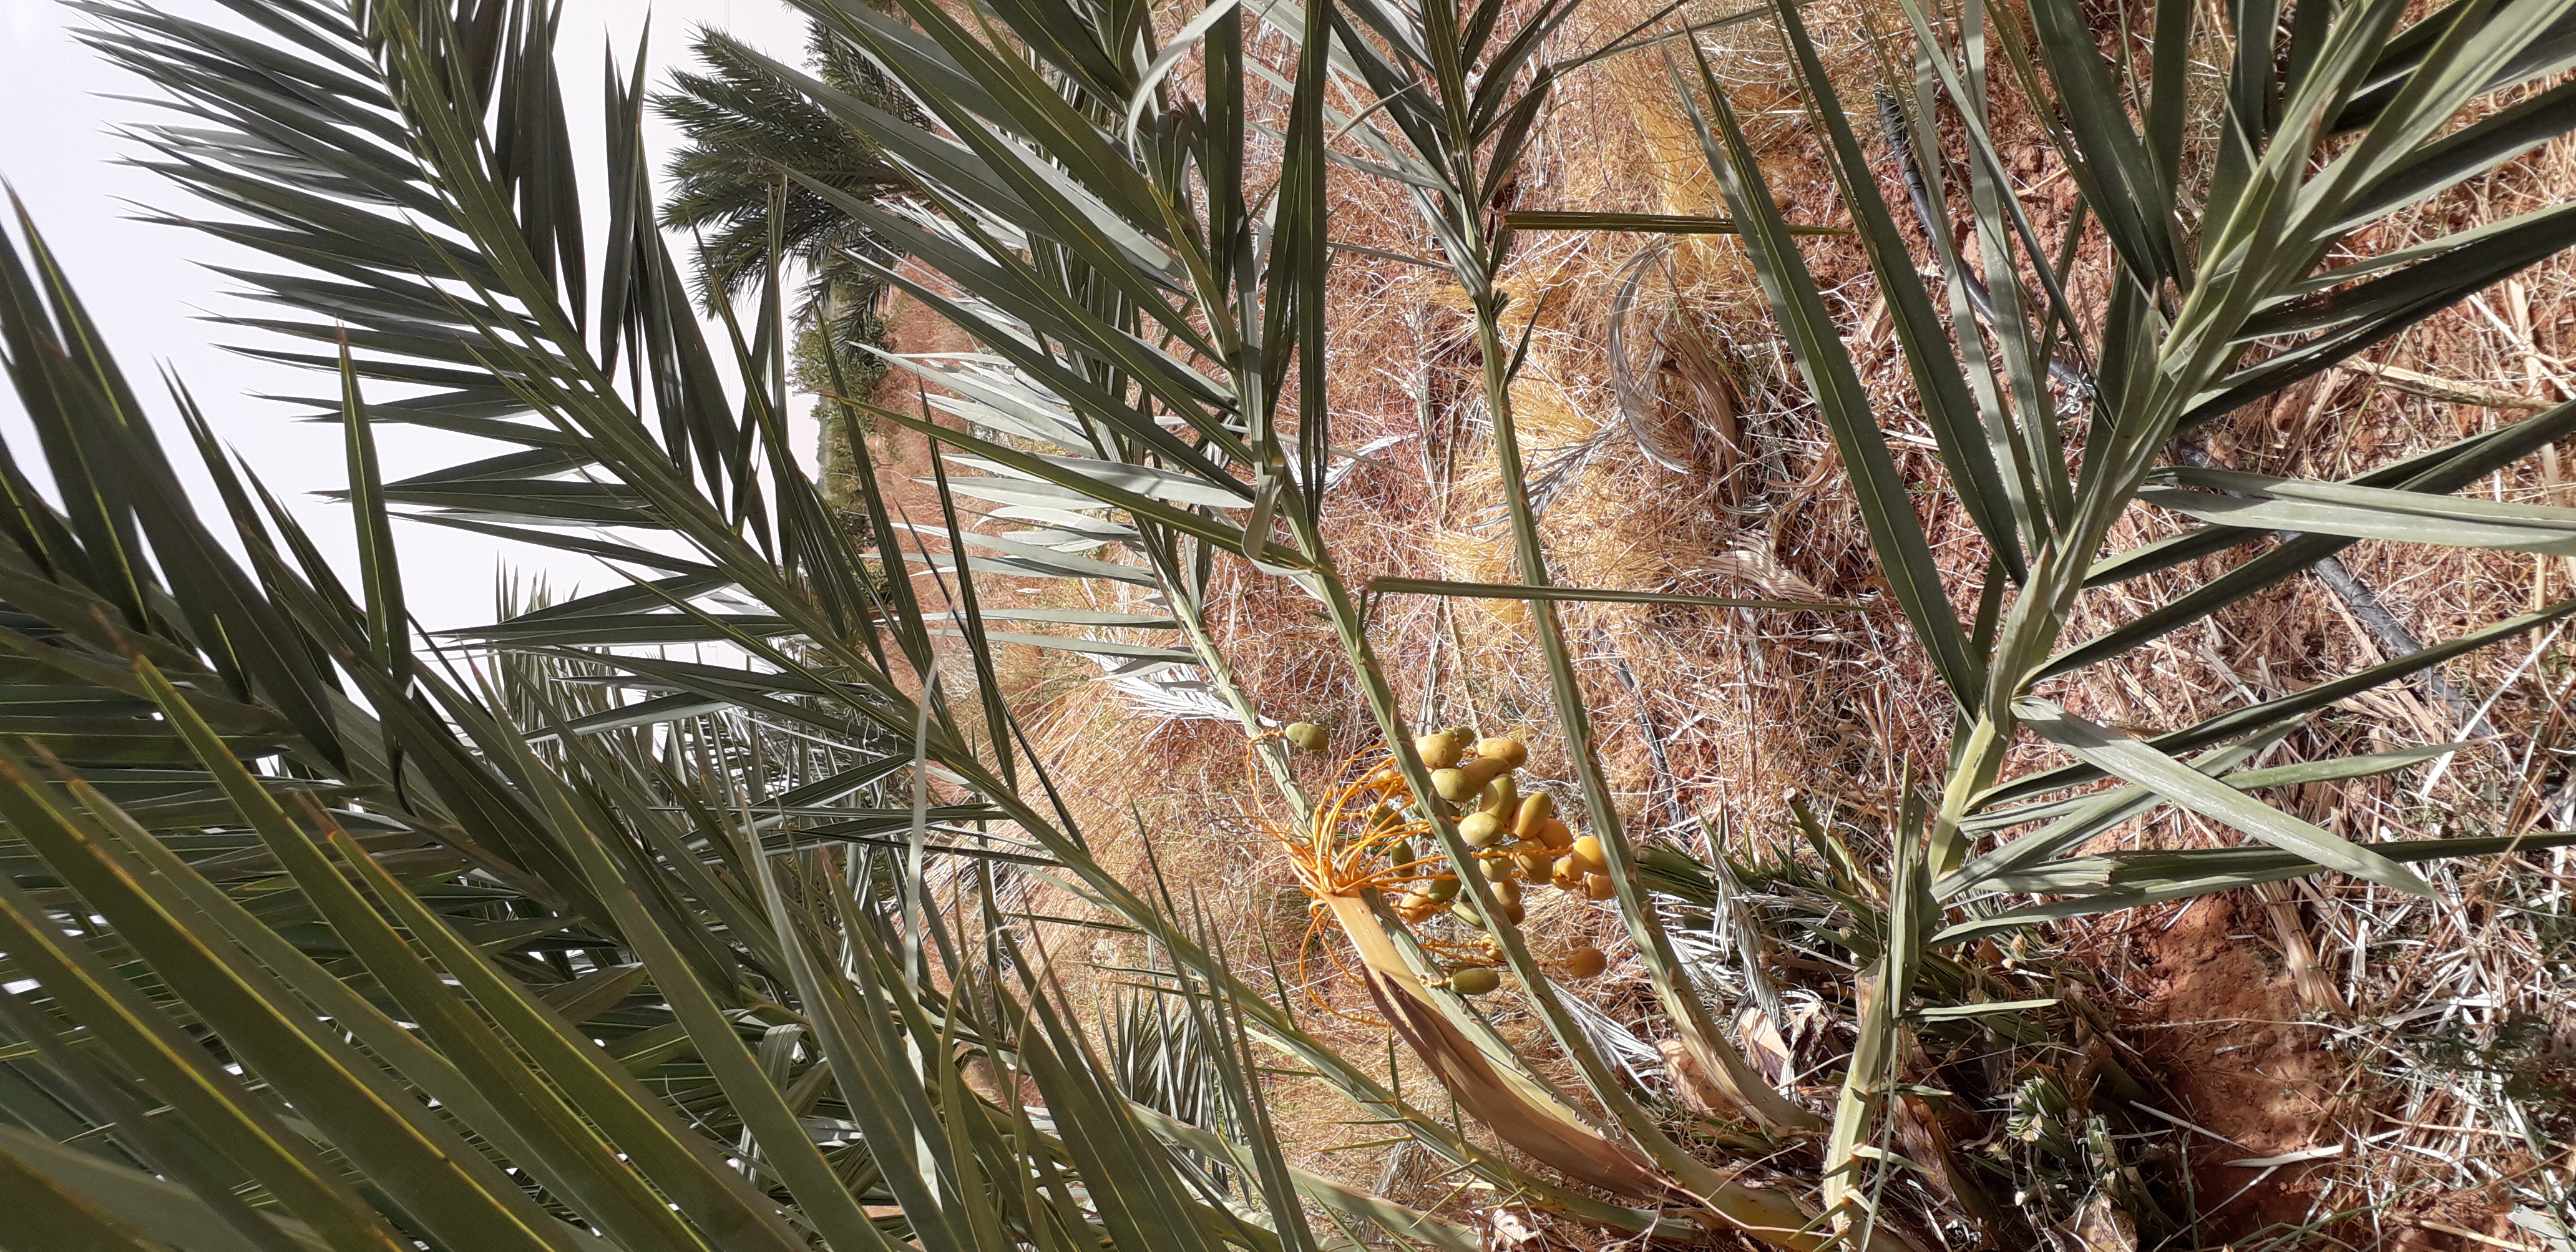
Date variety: Boumajhoul